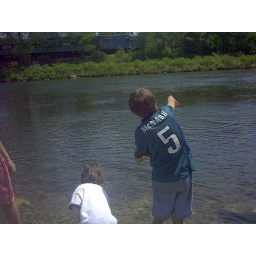
chance alan throwing rocks in river at park 07